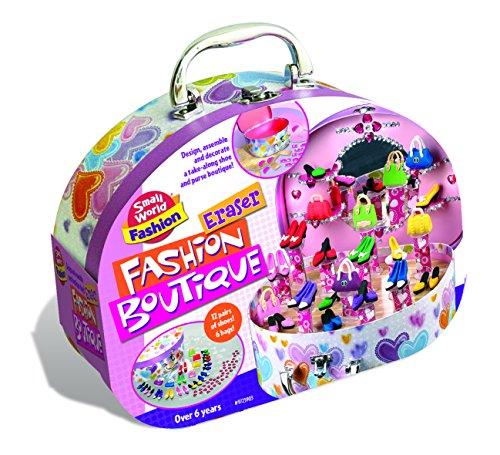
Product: Small World Toys Fashion - Collectible Erasers Boutique
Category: Toys & Games | Arts & Crafts | Drawing & Painting Supplies | Pencil Erasers
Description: Create a fabulous display of miniature shoes with the Collectible Erasers Boutique from Small World Fashion.
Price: $28.97
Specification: ProductDimensions:9.8x3.5x7.5inches|ItemWeight:1.35pounds|ShippingWeight:1.35pounds(Viewshippingratesandpolicies)|DomesticShipping:ItemcanbeshippedwithinU.S.|InternationalShipping:ThisitemcanbeshippedtoselectcountriesoutsideoftheU.S.LearnMore|ASIN:B00CN3LZEW|Itemmodelnumber:9725903|Manufacturerrecommendedage:6-12years